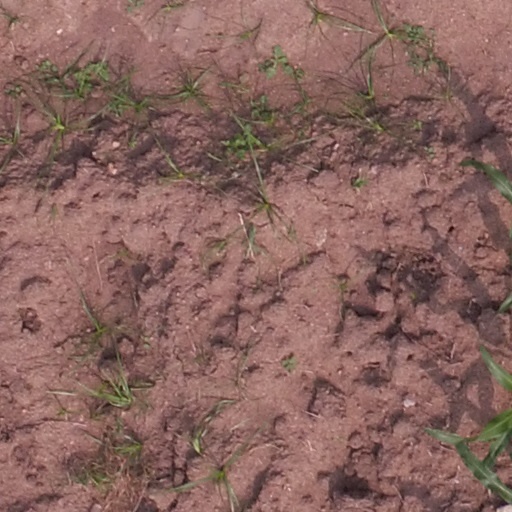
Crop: maize; corn